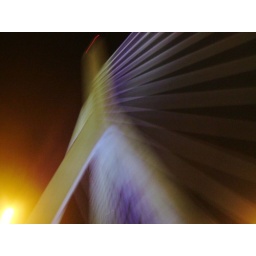
the bridge in boston, taken from the bed of the truck at 65 mph